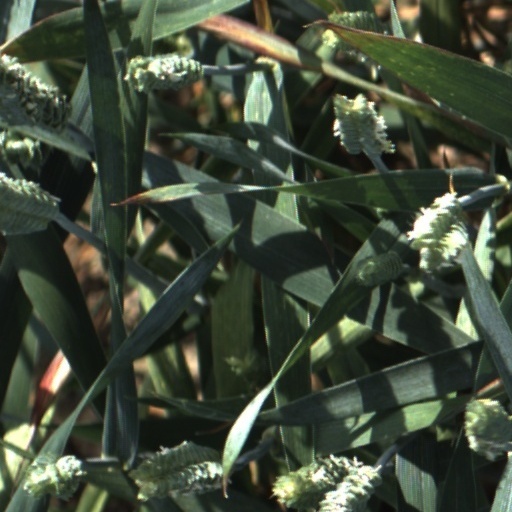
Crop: wheat